Black Is King

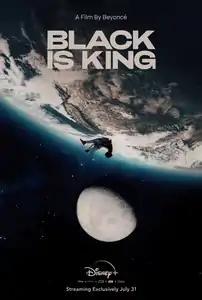
Promotional release poster

Black Is King is a 2020 American musical film co-written, executive produced, and directed by Beyoncé. It is a visual companion to the 2019 album "", curated by Beyoncé for the film "The Lion King" (2019).